Sylvanus Morley

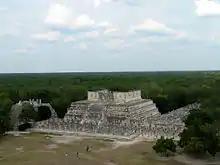
The "Temple of the Warriors", excavated by Morley's team. The rows of the "Thousand Columns" can be seen in its foreground, and extending off to the right.

By 1922 the turbulent political situation in Mexico had stabilized somewhat, clearing the way for work to begin on the Carnegie Institution's Chichen Itza project. Morley and Carnegie Institution President Charles Merriam visited Chichen Itza in February 1923. The Mexican government was already at work restoring the massive pyramid, El Castillo. Morley gave Merriam a tour of the area he believed would be best for excavation and restoration, a mound complex then known as the Group of One Thousand Columns (which included the Temple of Warriors).